Rewilding

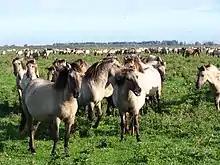
Konik ponies in the Oostvaardersplassen reserve

In the 1980s, analogue species (Konik ponies, Heck cattle and red deer) were introduced to the Oostvaardersplassen nature reserve, an area covering over , in order to (re)create a grassland ecology by keeping the landscape open by naturalistic grazing. This approach followed Vera's 'wood-pasture hypothesis' that grazing animals played a significant role in shaping European landscapes before the Neolithic period. Though not explicitly referred to as rewilding, many of the project's intentions were in line with those of rewilding. The case of the Oostvaardersplassen is considered controversial due to the lack of predators, and its management can be seen as having to contend with conflicting ideas regarding nature.